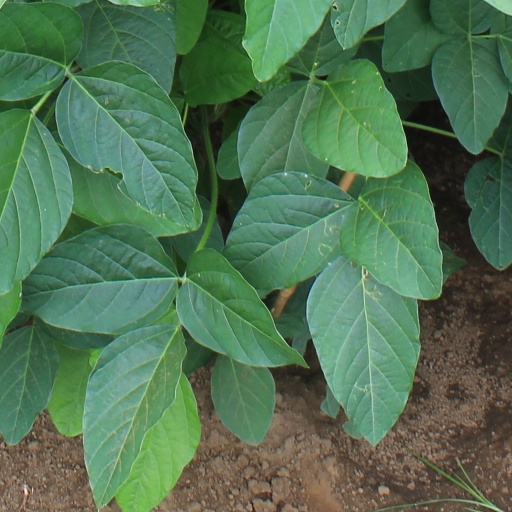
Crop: soybean